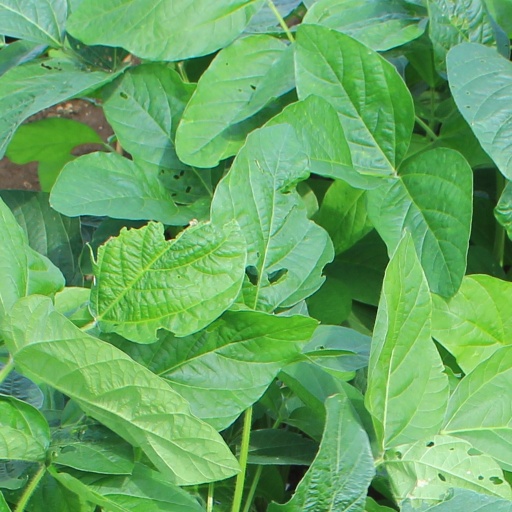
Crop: soybean